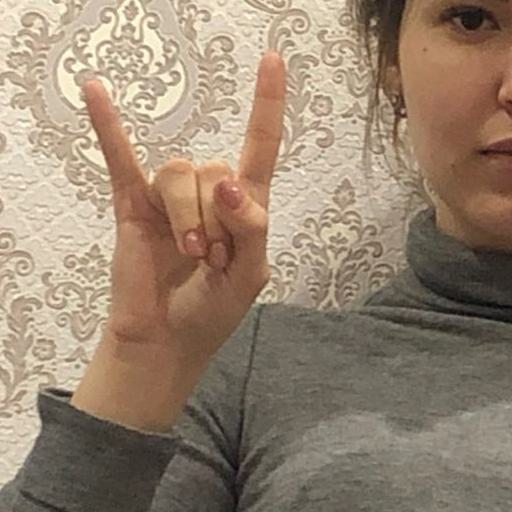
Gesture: rock